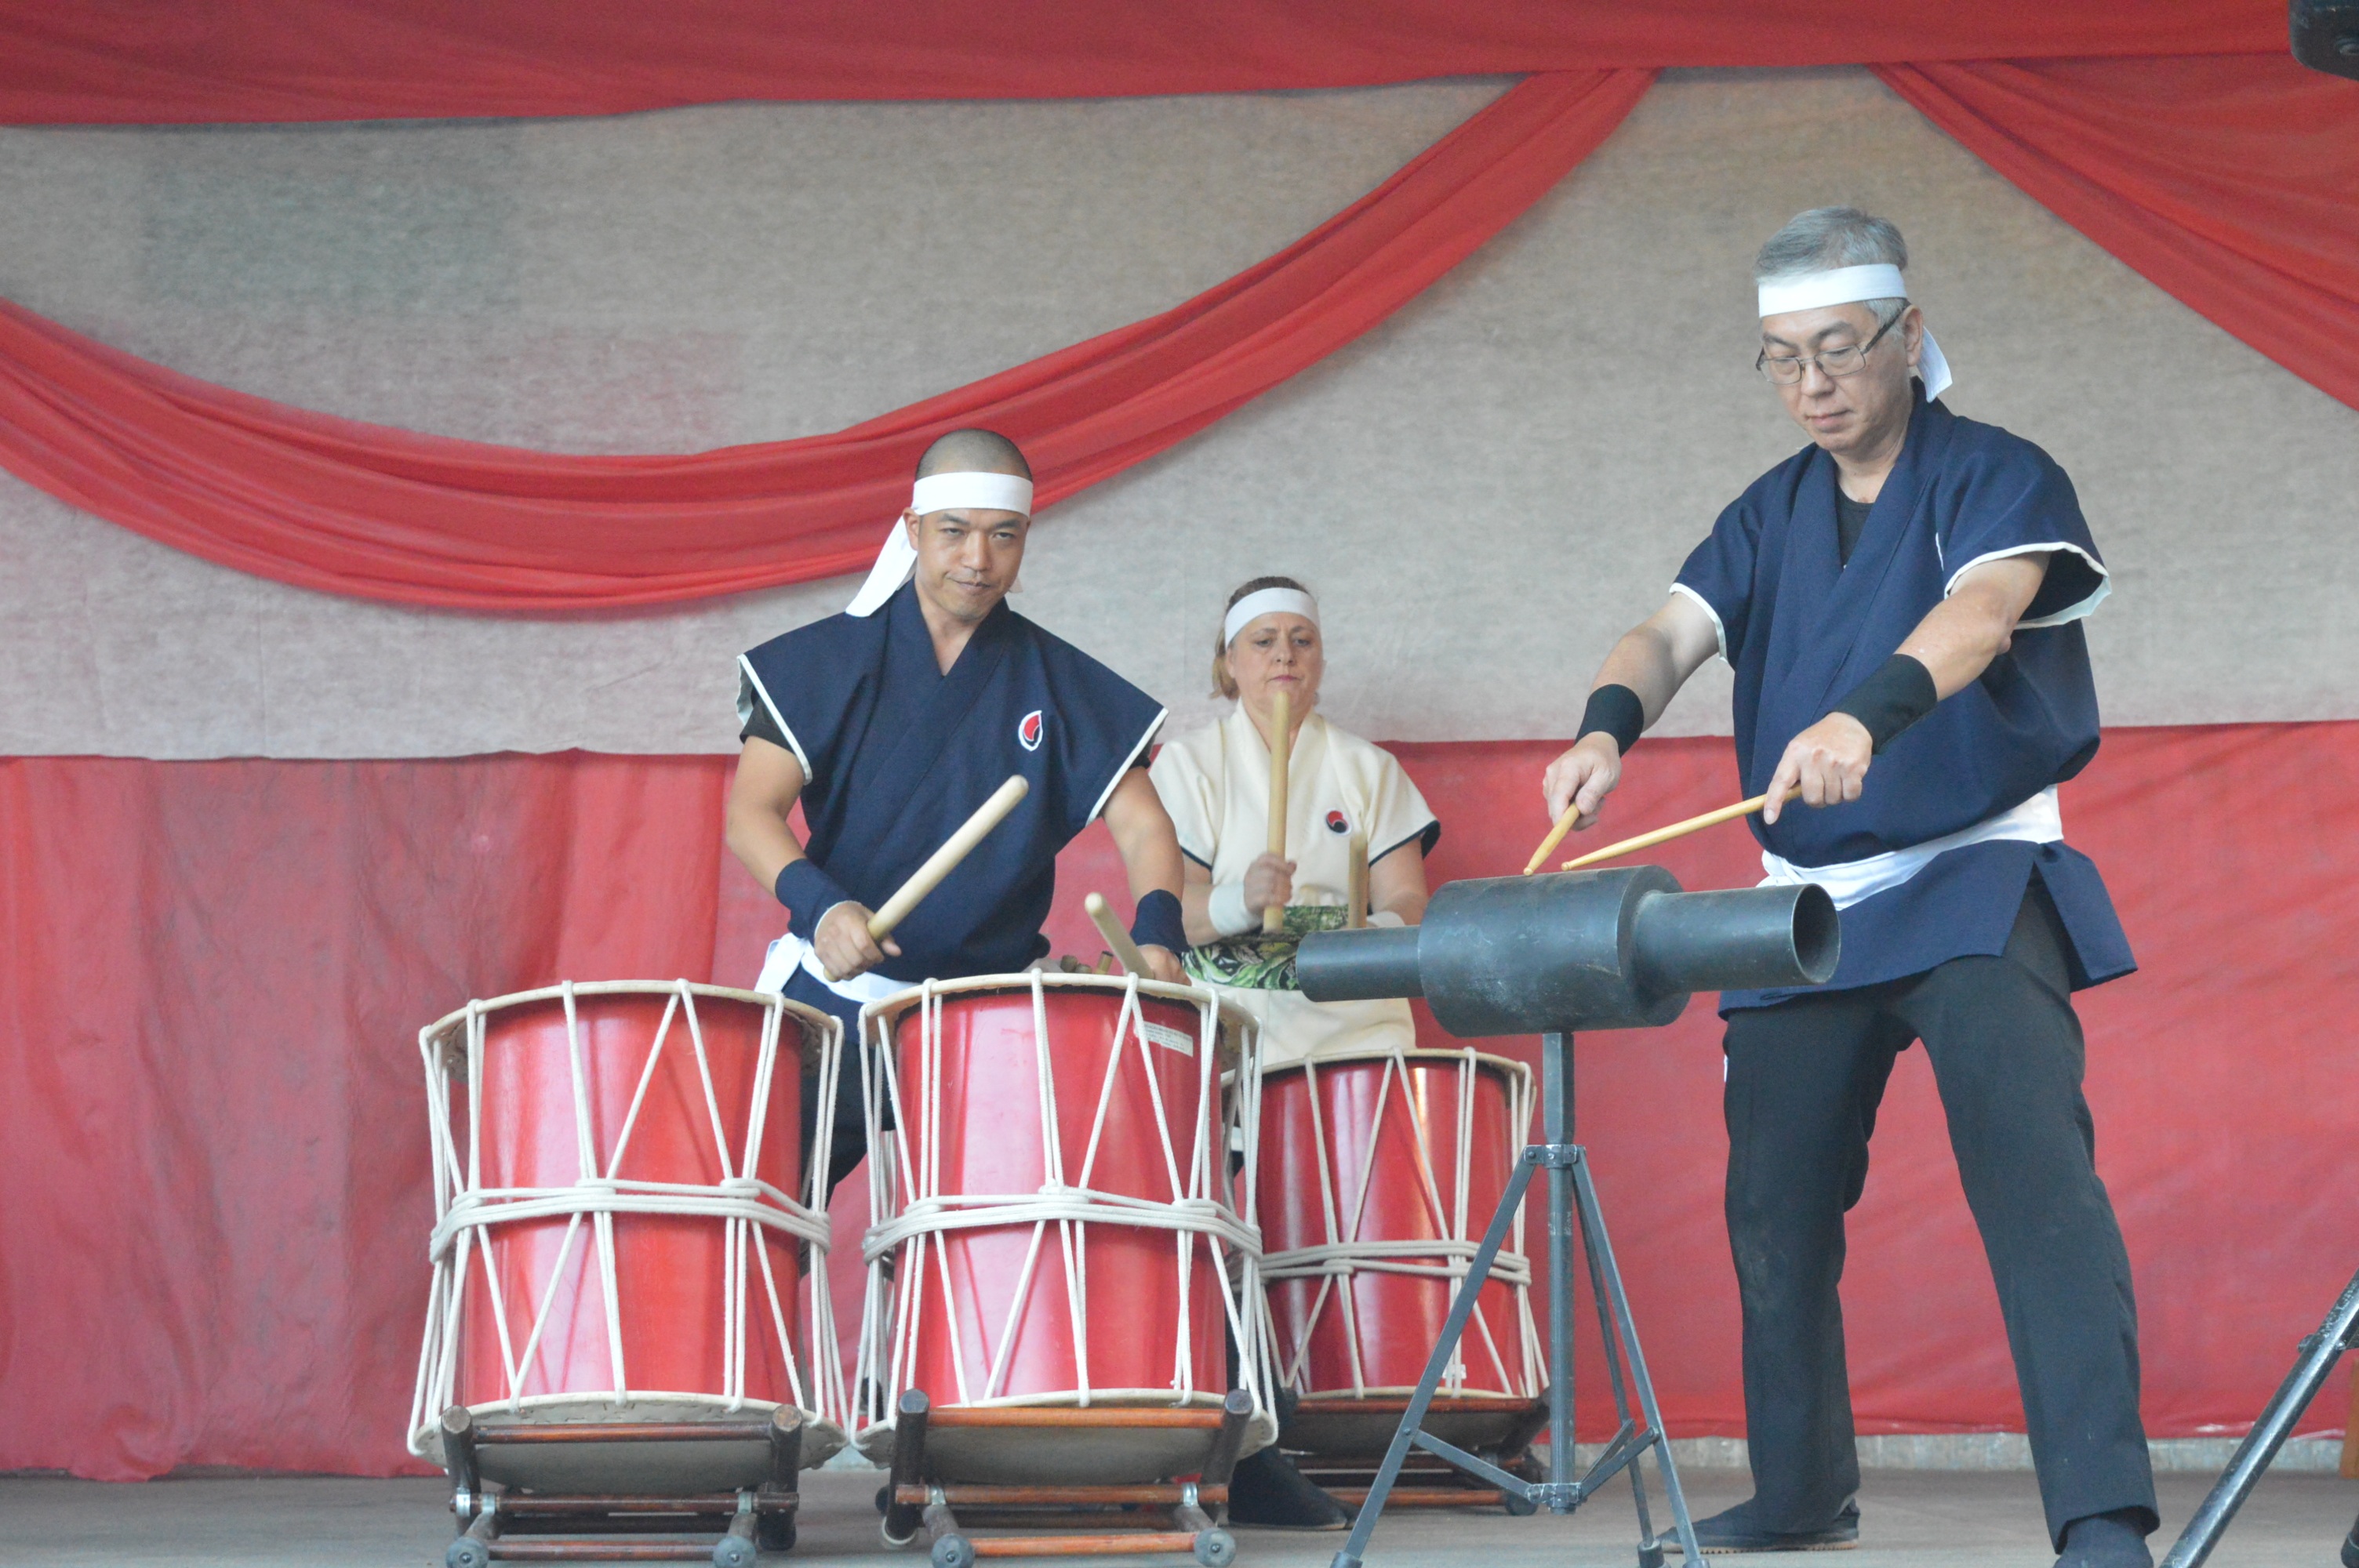
music, recreation, profession, drum, exposure, japanese, performance, party, event, drums, taiko, skin head percussion instrument